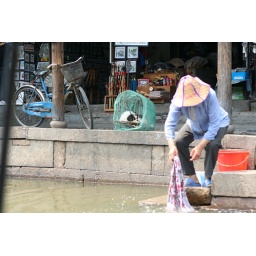
Oh yes, the water from the river in Xitang is used for everything there.